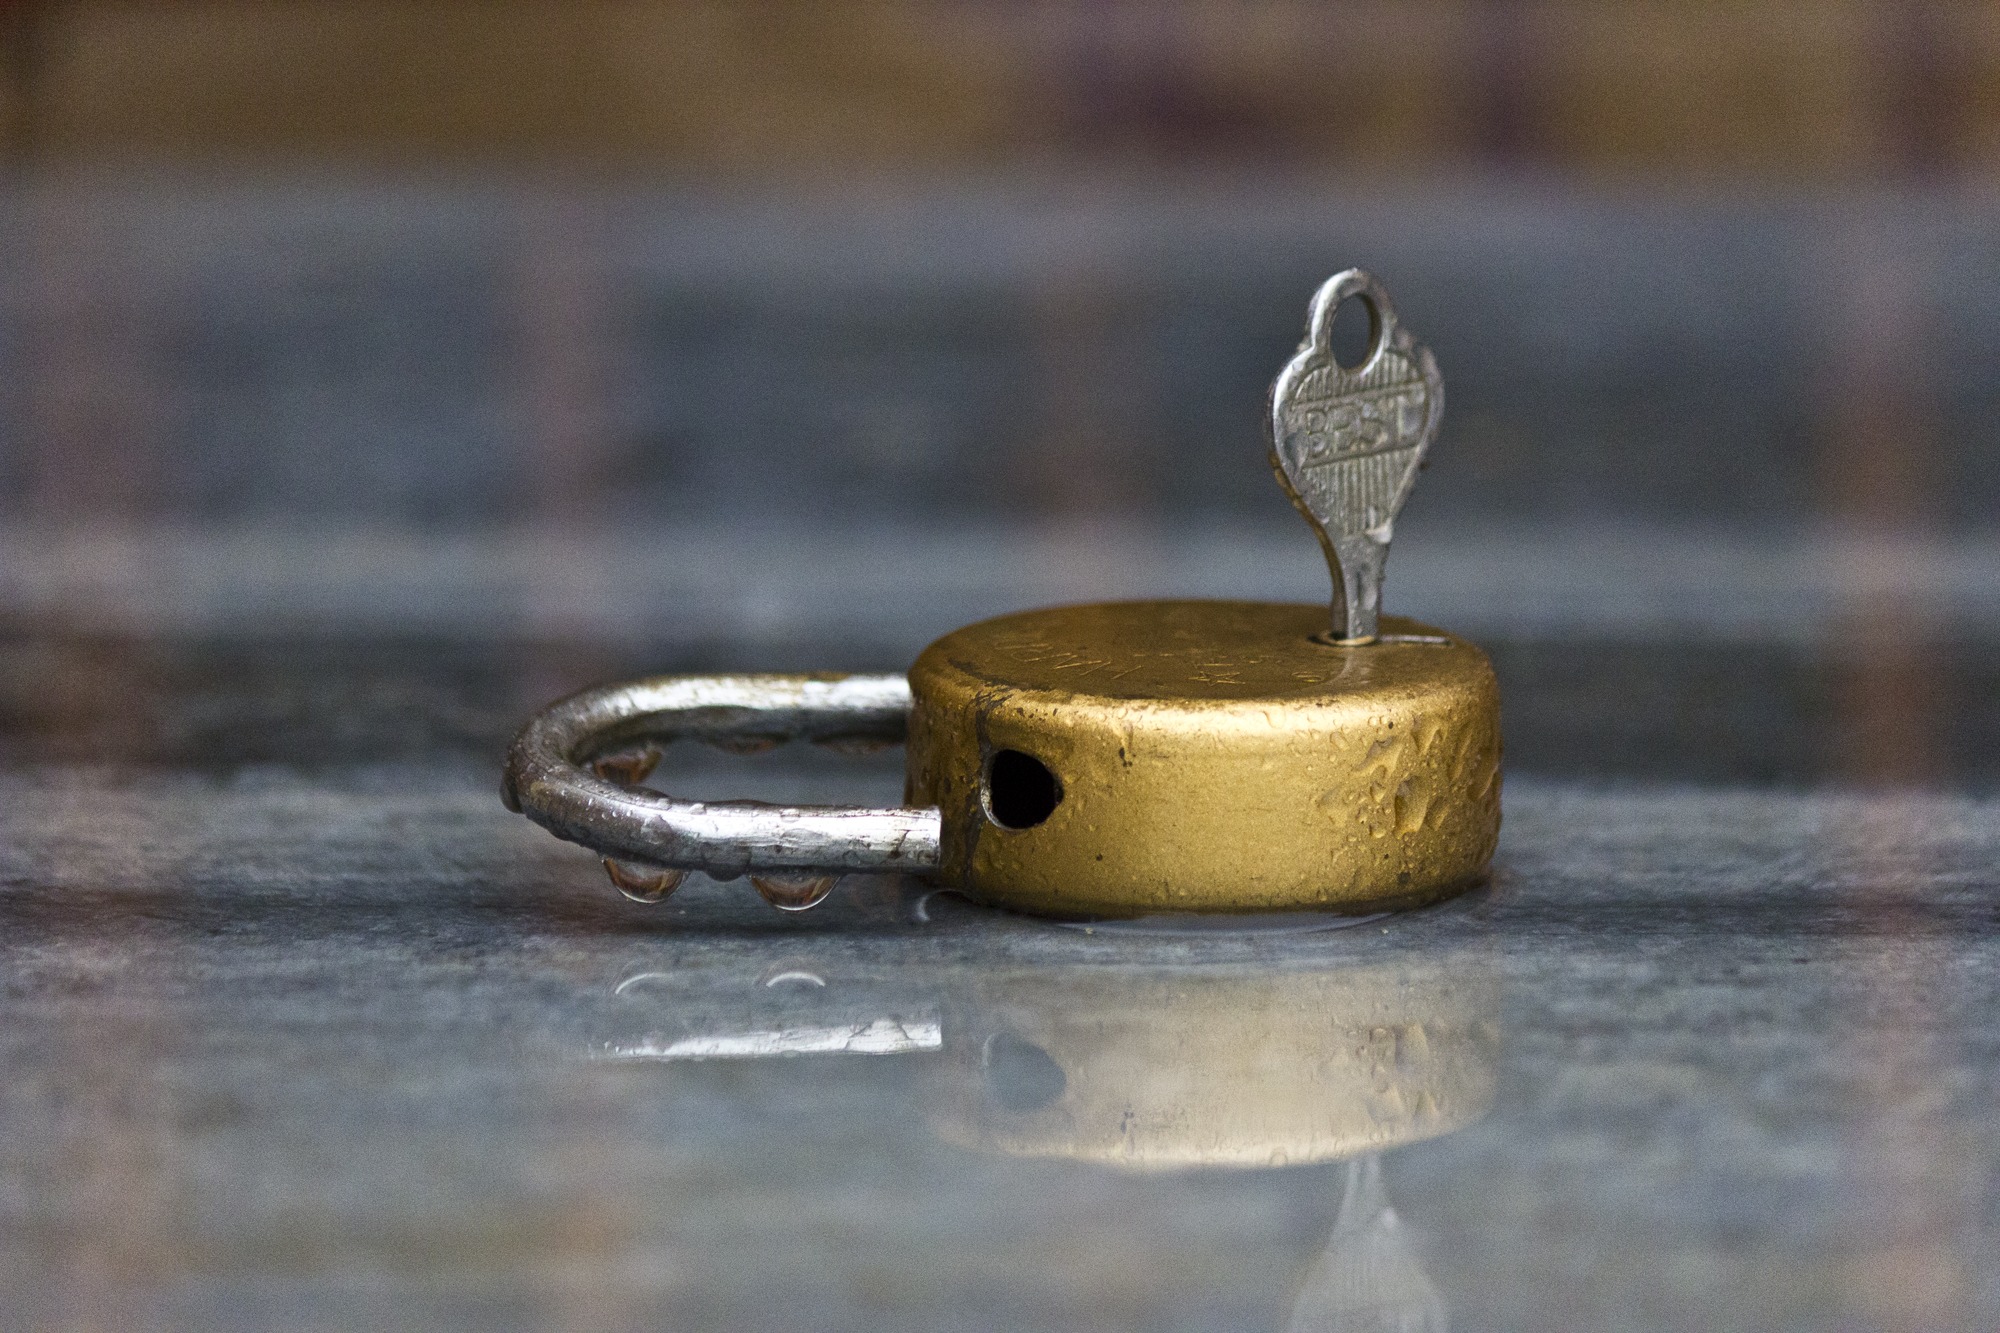
rain, ring, macro, metal, material, rain drop, jewellery, silver, drops, lock, after rain, fashion accessory